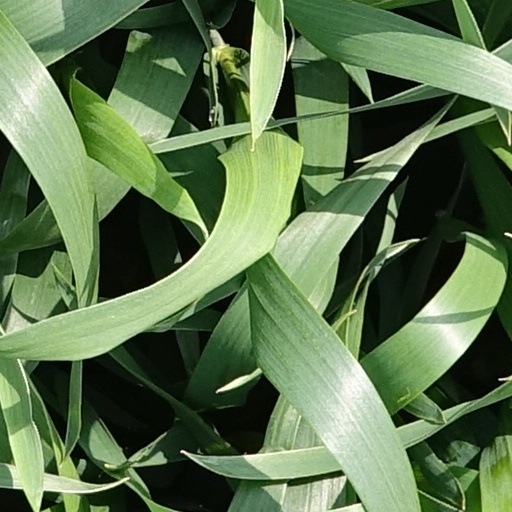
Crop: wheat